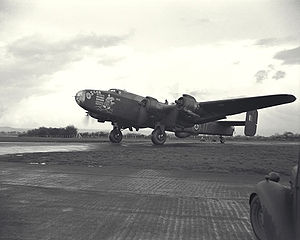
Handley Page Halifax
Handley Page Halifax på jorden
Halifax er et 4-motors engelsk bombefly, bygget af Handley Page.